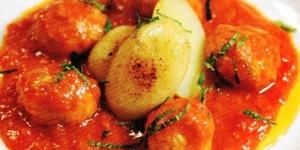
albondigas a la mallorquina